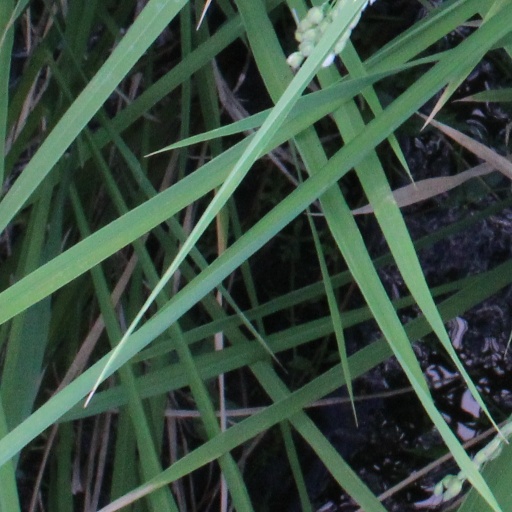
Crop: rice